Tank

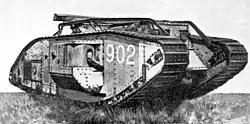
British World War I Mark V* tank

As the result of an approach by Royal Naval Air Service officers who had been operating armoured cars on the Western Front, the First Lord of the Admiralty, Winston Churchill, formed the Landship Committee, on 20 February 1915. The Director of Naval Construction for the Royal Navy, Eustace Tennyson d'Eyncourt, was appointed to head the Committee in view of his experience with the engineering methods it was felt might be required; the two other members were naval officers, and a number of industrialists were engaged as consultants. So many played a part in its long and complicated development that it is not possible to name any individual as the sole inventor of the tank.